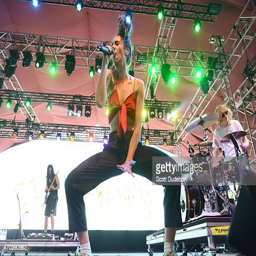
synthpop artist performs onstage during day of festival